Hostile Guns

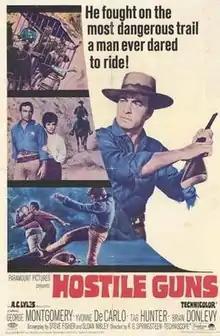

Hostile Guns is a 1967 Western starring George Montgomery, Tab Hunter and Yvonne De Carlo.